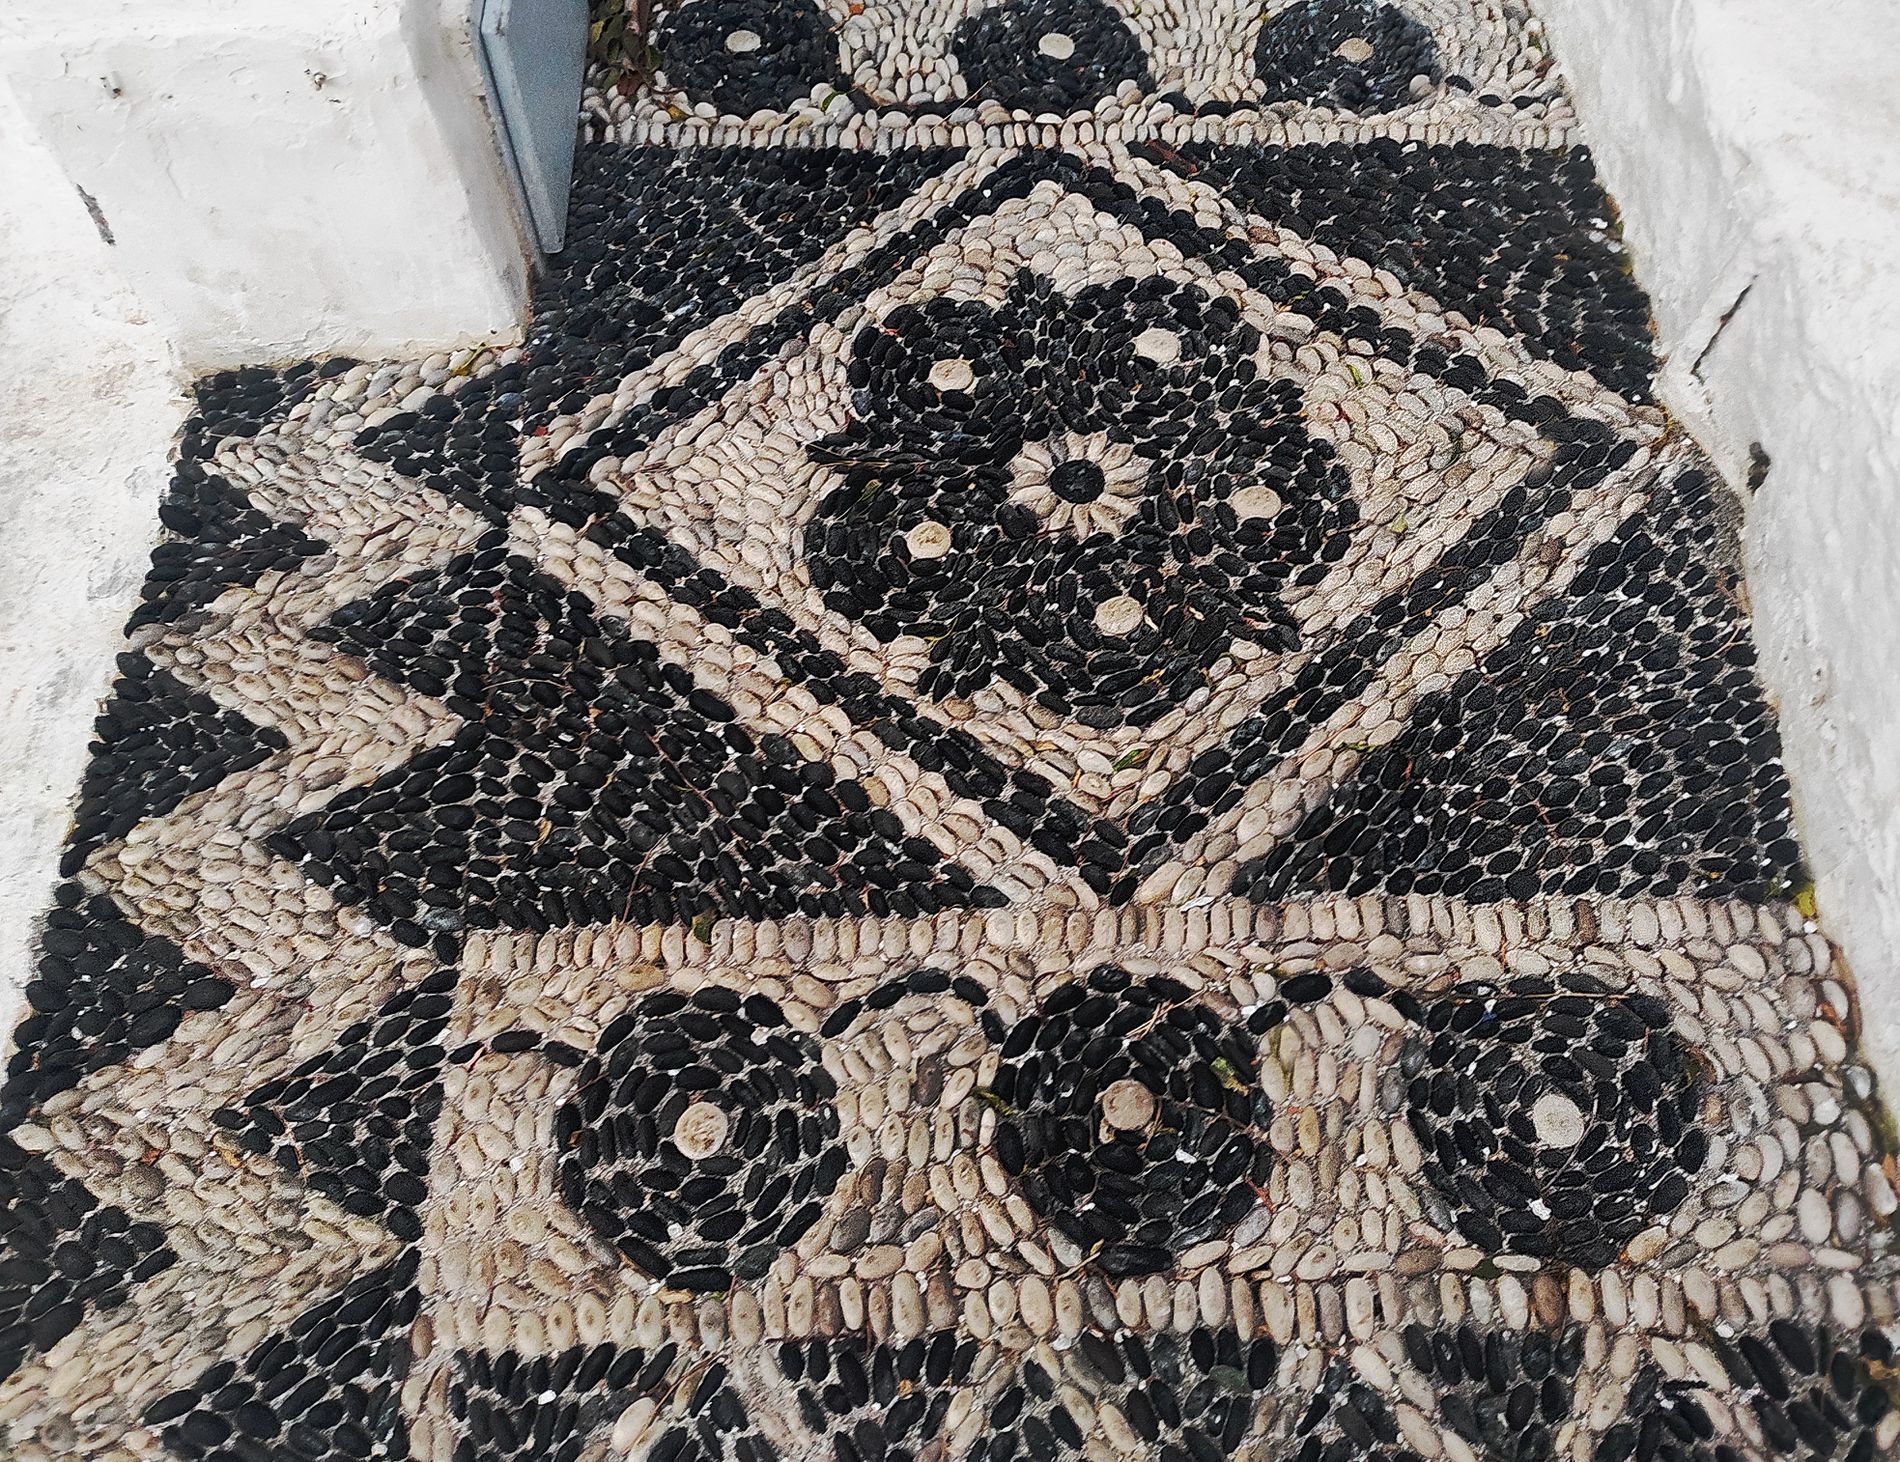
Floor Design
A beautifully crafted pebble mosaic floor features a geometric floral pattern, made up of black light grey, and white pebbles arranged symmetrically. The stones are embedded in a structured and artistic design, with sharp lines and repeating motifs. The white plaster walls on the sides suggest the setting in traditional architecture.
High angle shot was taken from Top-down, directly facing the floor from above, highlighting the symmetry and texture. A palette color of black, grey, and off white. The overall mood is artisanal, calm, detailed, and cultural.
Labels: Home Decor, Rug, Animal, Reptile, Snake, Art, Pebble, Mat, Floor, pebble mosaic, door, wall, Wall
Camera: Xiaomi Redmi Note 9 Pro
Aperture: F1.9
Exposure: 1/20 sec
ISO: 1591
Focal length: 5.4 mm